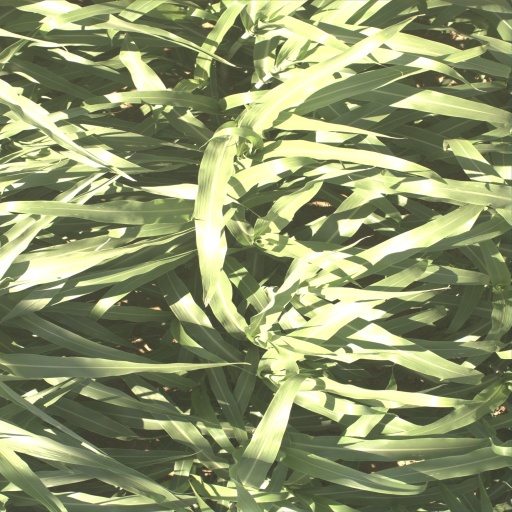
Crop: sorghum